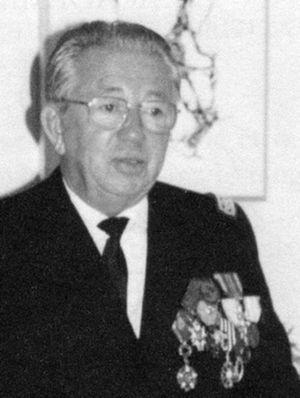
Le médecin général Edmond Reboul_1923-2010
Edmond Reboul, né le 5 mars 1923 à Béziers et décédé le 10 mars 2010 au Vigan, est un écrivain français.